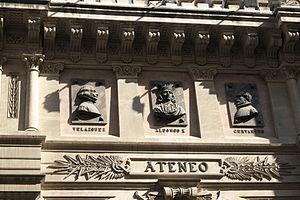
L'Athénée de Madrid est une institution culturelle privée espagnole, créée en 1835 sous le nom d'Athénée scientifique et littéraire.